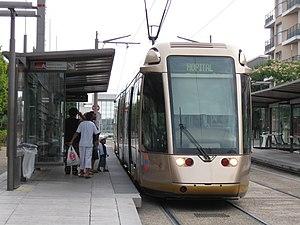
Station Université L'Indien du tramway d'Orléans, Orléans, Loiret, France
Orléans-La Source est un quartier de la commune française d'Orléans, fondé dans les années 1960, d'une conception urbanistique proche des villes nouvelles, situé dans le département du Loiret et la région Centre-Val de Loire.
La ligne A du tramway d'Orléans est une ligne de tramway française d'orientation nord-sud du réseau des transports de l'agglomération orléanaise qui relie la station Jules Verne à Fleury-les-Aubrais à celle de l'Hôpital de la Source à Orléans. Exploitée par Keolis Métropole Orléans, elle a été mise en service le 27 novembre 2000 et compte 27 stations sur 18 km de lignes.
Le tramway d'Orléans est un réseau de transports en commun desservant la ville d'Orléans ainsi que cinq communes de son agglomération, dans le département du Loiret, en région Centre-Val de Loire. Exploité par Keolis Métropole Orléans, il compte actuellement deux lignes, désignées sous les indices A et B. En 2014 le réseau transportait quotidiennement environ 70 000 passagers